Bundesautobahn 4

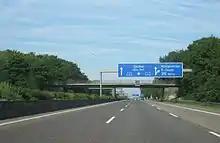
A 4 heading towards Aachen at inter-section with A 559 on the Cologne Beltway

The western A 4 starts north-west of Aachen, where the Dutch A76 enters Germany. Initially it is 2 lanes each way with no speed limit. From Kreuz Aachen to Düren and from Kerpen to Refrath (between Refrath and Köln-Merheim) westbound the hard shoulder becomes the third lane at peak times. Between Kreuz Köln-West and Kreuz Heumar it forms the southern part of the Cologne Beltway (Kölner Autobahnring). The rest of the section between Kreuz Aachen and Kreuz Köln-West has a variable speed limit. Between Merzenich and Elsdorf, the speed limit is 130 km/h. Between Kreuz Köln-West and Kreuz Heumar the speed limit is 120 km/h. From Kreuz Köln-Ost to Refrath the maximum speed is 100 km/h. The westbound section between Köln-Merheim and Kreuz Köln-Ost is restricted to 80 km/h. The section between Refrath and the terminus at Krombach has no speed limit. Between Untereschbach and Refrath westbound the limit is 100 km/h weekdays. It is mostly 2 lanes each way, but between Untereschbach and Wiehl, several climbing lanes operate in both directions.